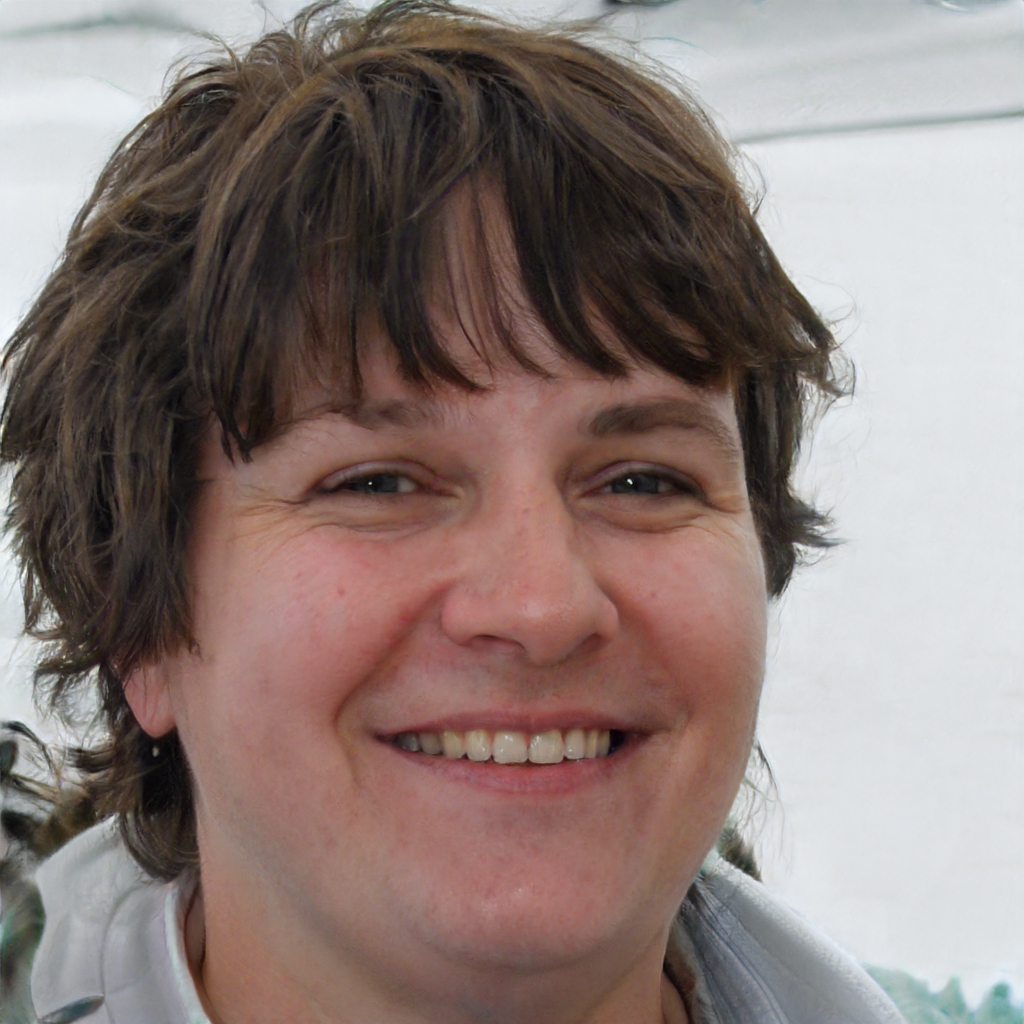
Label: Colored